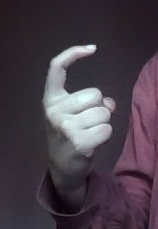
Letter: ra